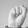
ASL letter: S